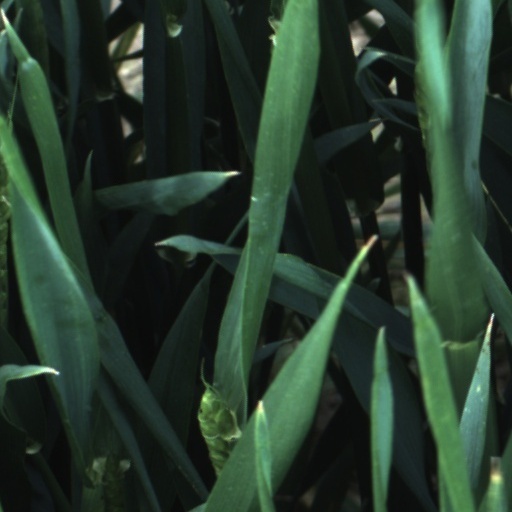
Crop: wheat